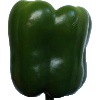
Label: green_pepper